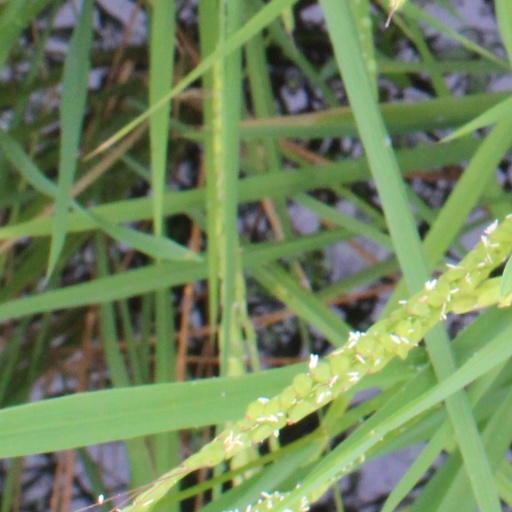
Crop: rice